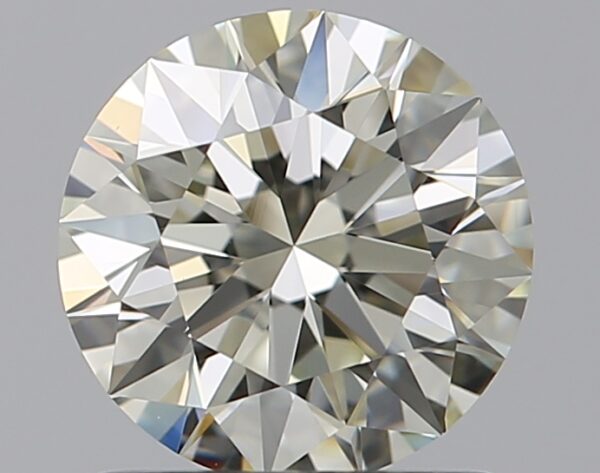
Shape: round
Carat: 1.01
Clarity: VS1
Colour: M
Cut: EX
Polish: EX
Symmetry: EX
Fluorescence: N
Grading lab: GIA
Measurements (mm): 6.44 x 6.47 x 3.98